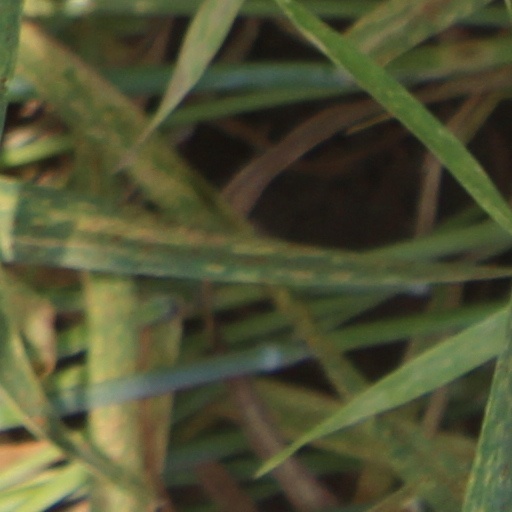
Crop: wheat